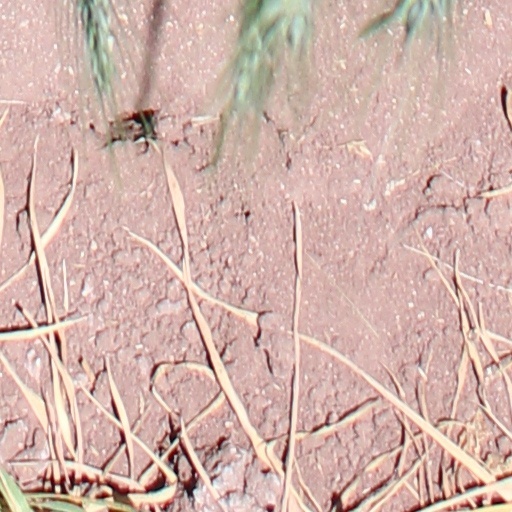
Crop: wheat